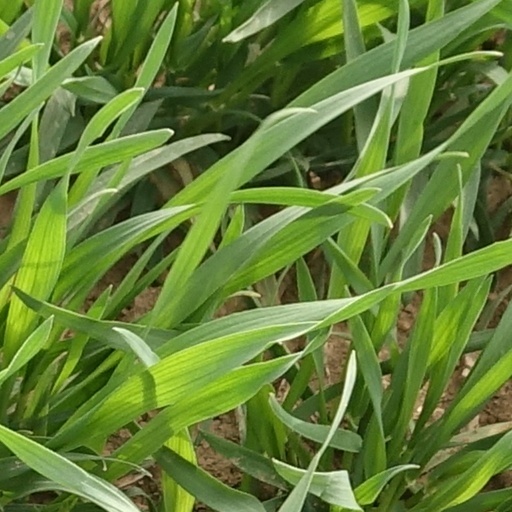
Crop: wheat